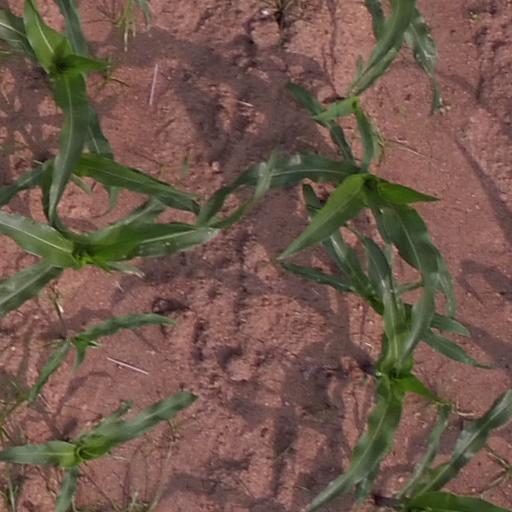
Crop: maize; corn